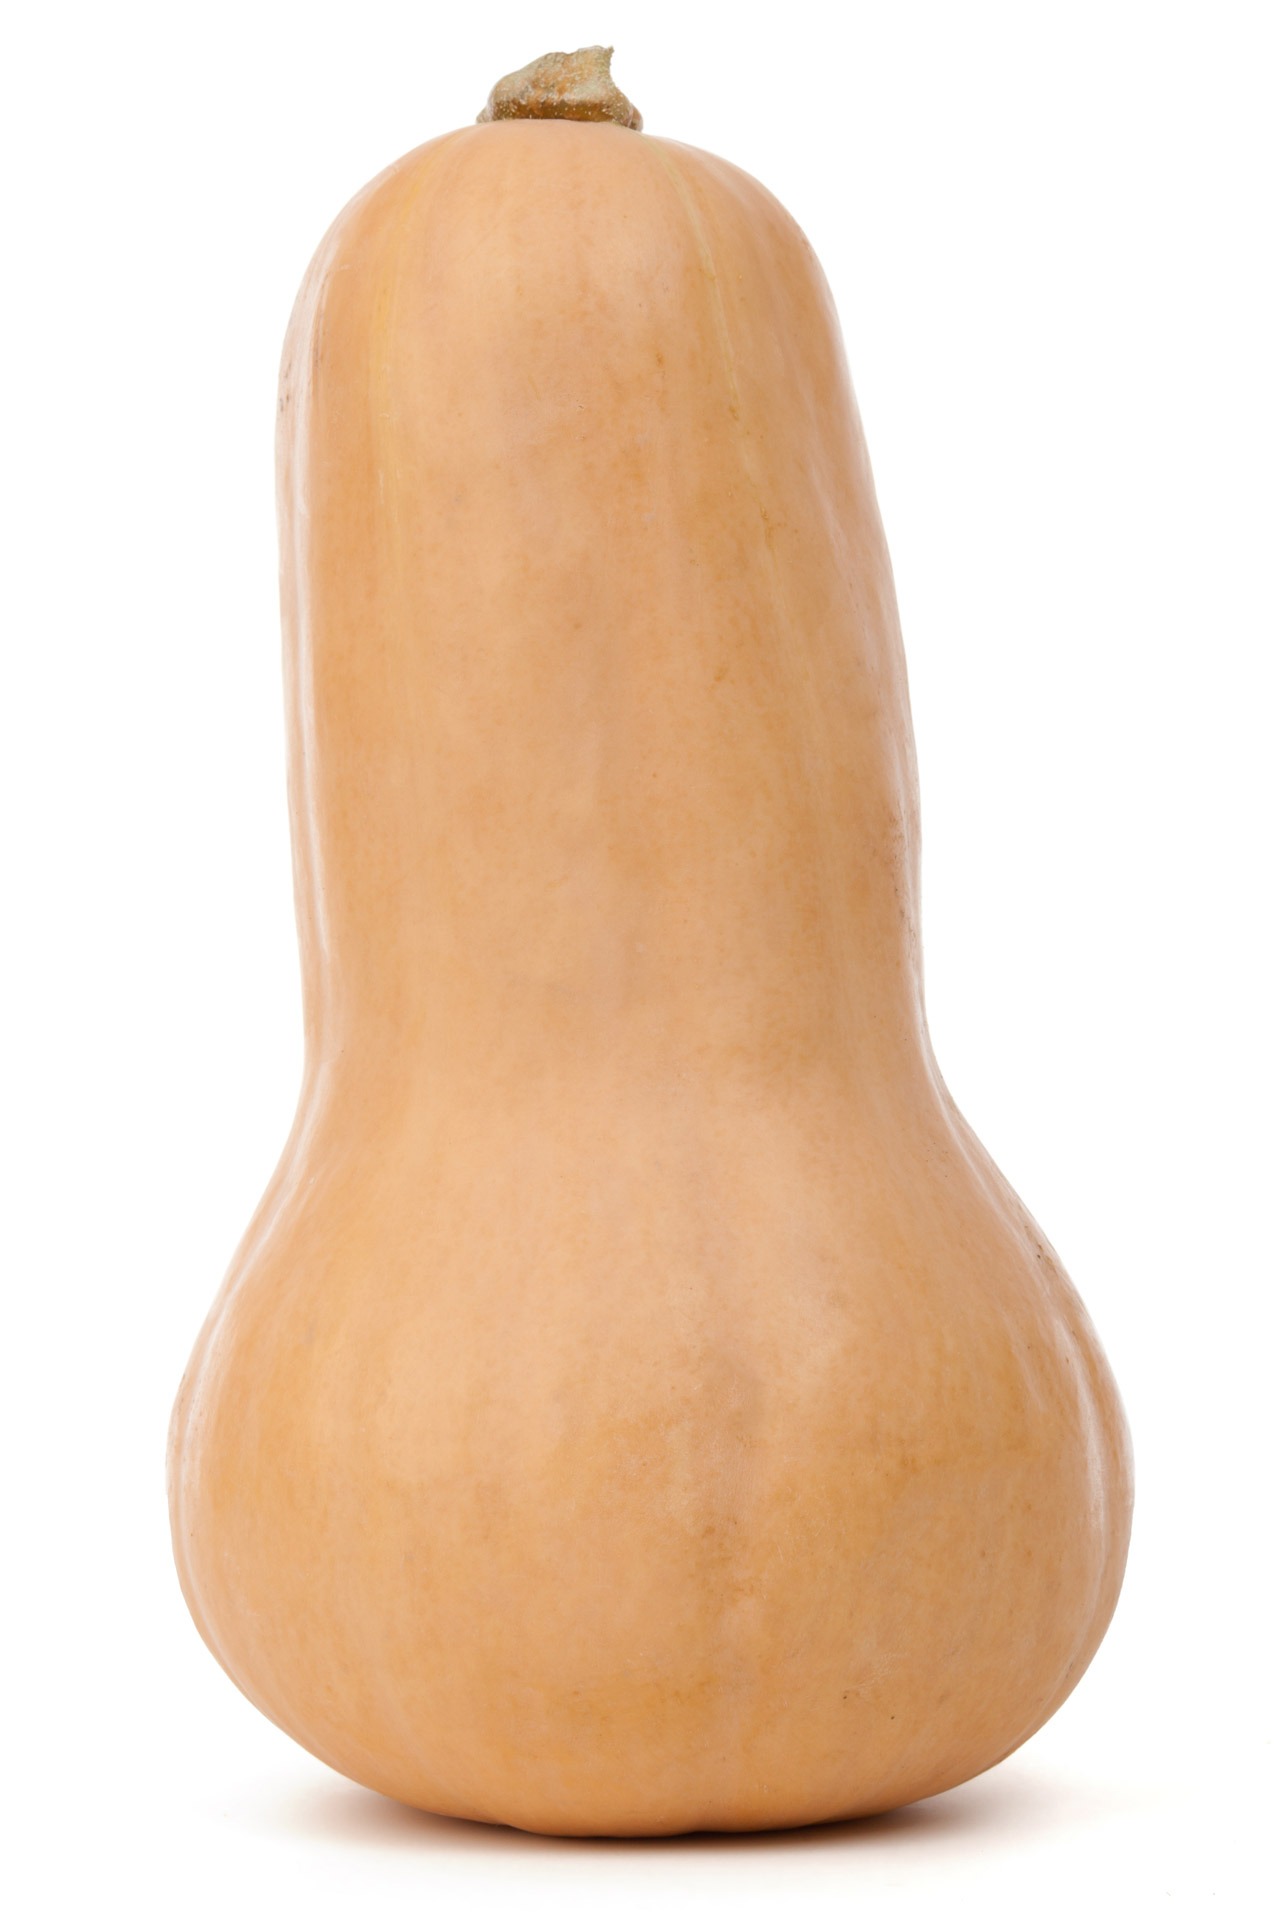
white, isolated, ripe, vase, food, ingredient, produce, vegetable, autumn, pumpkin, fresh, healthy, lighting, gourd, butternut squash, seasonal, vegetarian, raw, diet, organic, whole, nutty